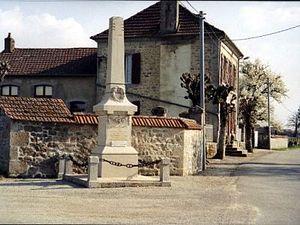
Mairie et monument aux morts de Saint-Avit-le-Pauvre
Saint-Avit-le-Pauvre est une commune française située dans le département de la Creuse en région Nouvelle-Aquitaine.